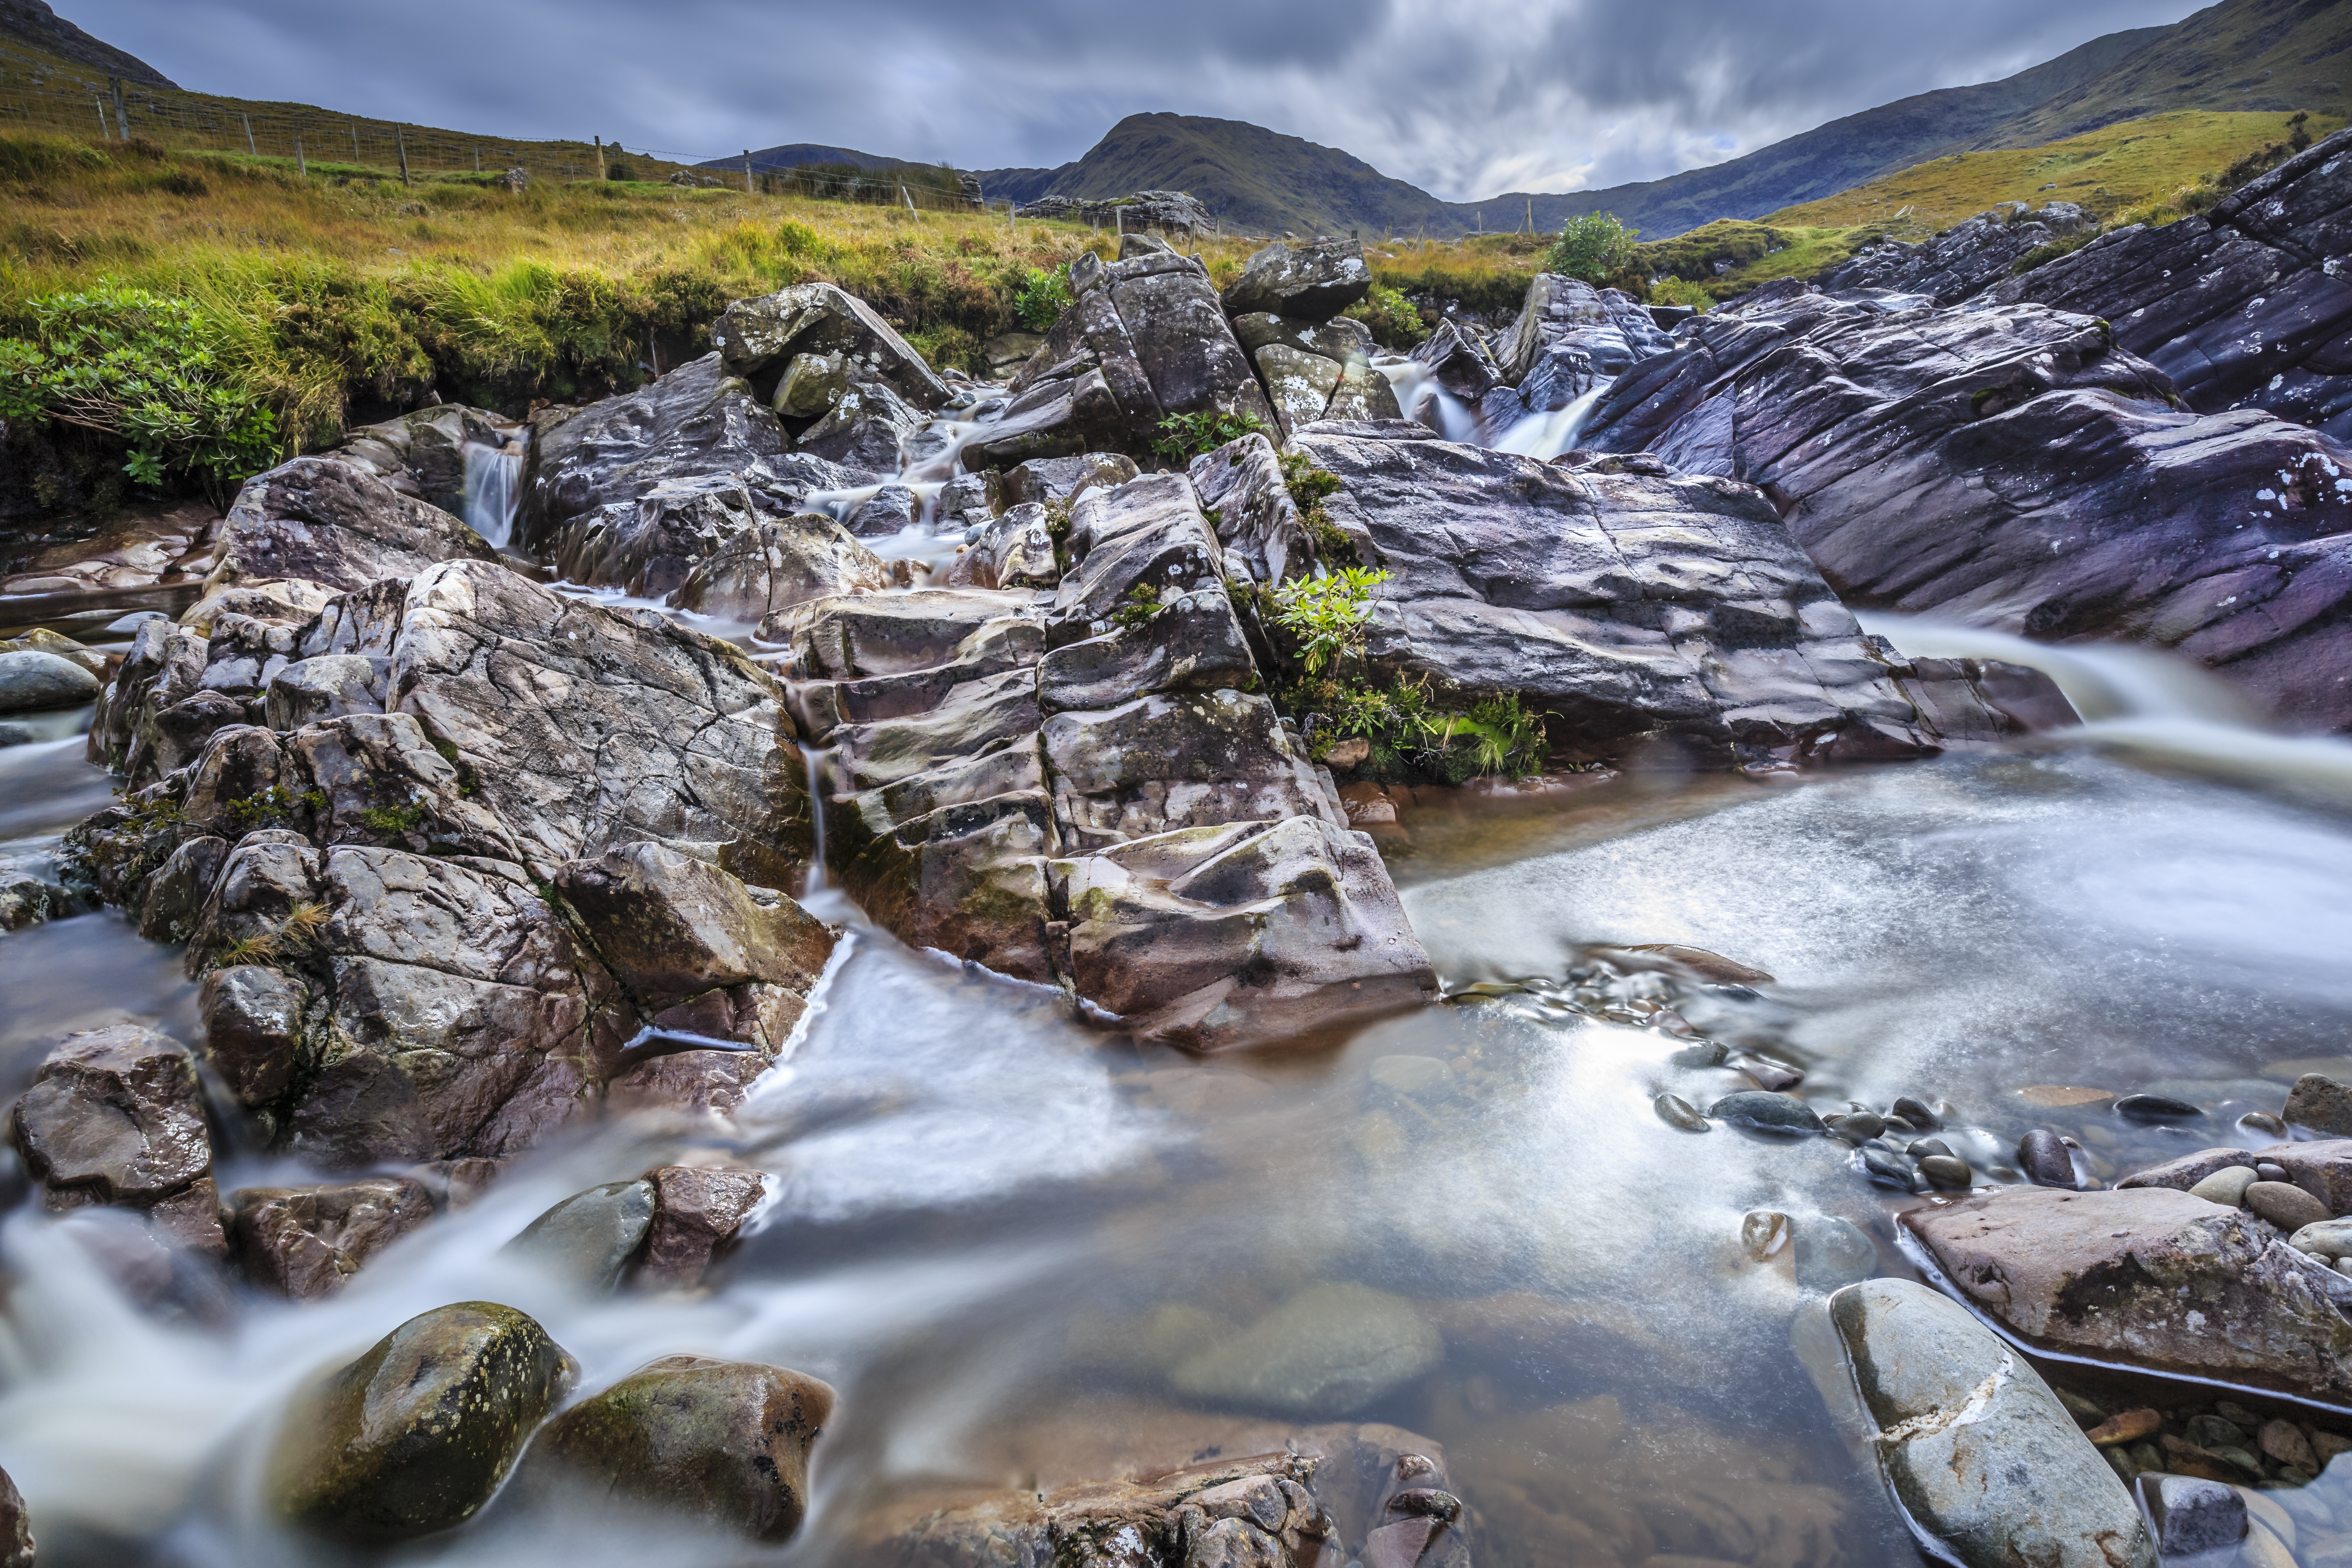
landscape, water, nature, rock, waterfall, wilderness, mountain, lake, river, mountain range, stream, natural, autumn, scenery, rapid, body of water, geology, water feature, landform, geographical feature